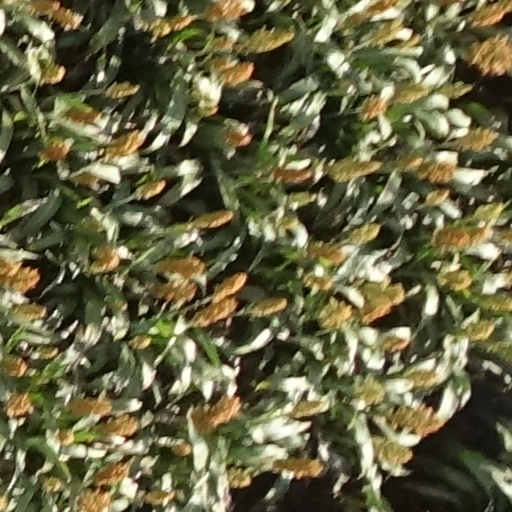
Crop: sorghum